Gustav Mahler

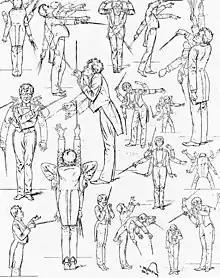
Mahler's conducting style, 1901, caricatured in the humour magazine

As he waited for the Emperor's confirmation of his directorship, Mahler shared duties as a resident conductor with Joseph Hellmesberger Jr. (son of the former conservatory director) and Hans Richter, an internationally renowned interpreter of Wagner and the conductor of the original "Ring" cycle at Bayreuth in 1876. Director Wilhelm Jahn had not consulted Richter about Mahler's appointment; Mahler, sensitive to the situation, wrote Richter a complimentary letter expressing unswerving admiration for the older conductor. Subsequently, the two were rarely in agreement, but kept their divisions private.